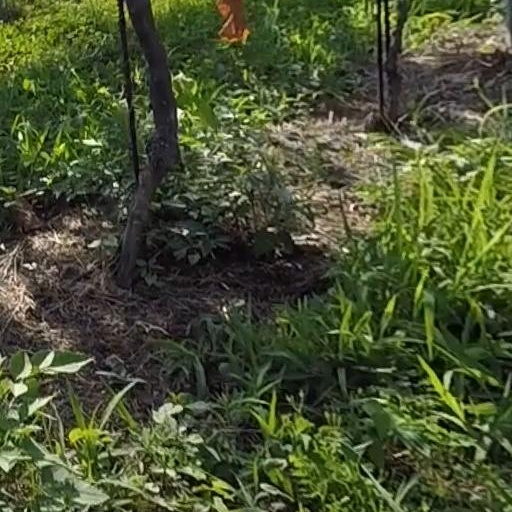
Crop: grape